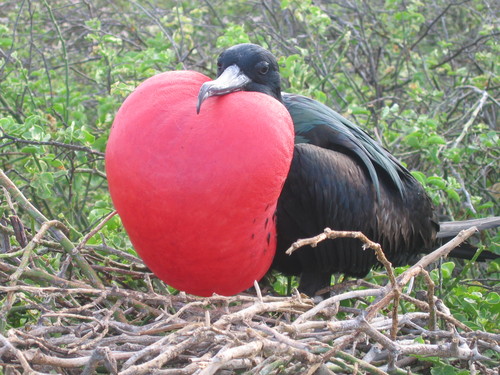
this bird has a long black bill, a large red ballooned breast and black body.
throat is blown out and red touching a beak that is flat at the base with a hooked tipa large bird containing a very large beak that points downwards, that also has brown, green, and black feathers covering its body.
a bird with a massive inflated red breast, a downward hooked bill, and a black body.
this black bird has a long big beak that curves down with bright red enlarged throat.
this bird is a large brownish black bird with a red breast that puffs up.
this bird has wings that are black had has a big red chestan enormous red throat and a sharp downward turned beak stand out againsst this bird's long black feathers.
a black bird with a very large red throat and breast area, as well as a crookedly downturned bill.
the bird has a large red inflated portion in its neck, a long curved bill and the rest of it is black.
Species: Frigatebird